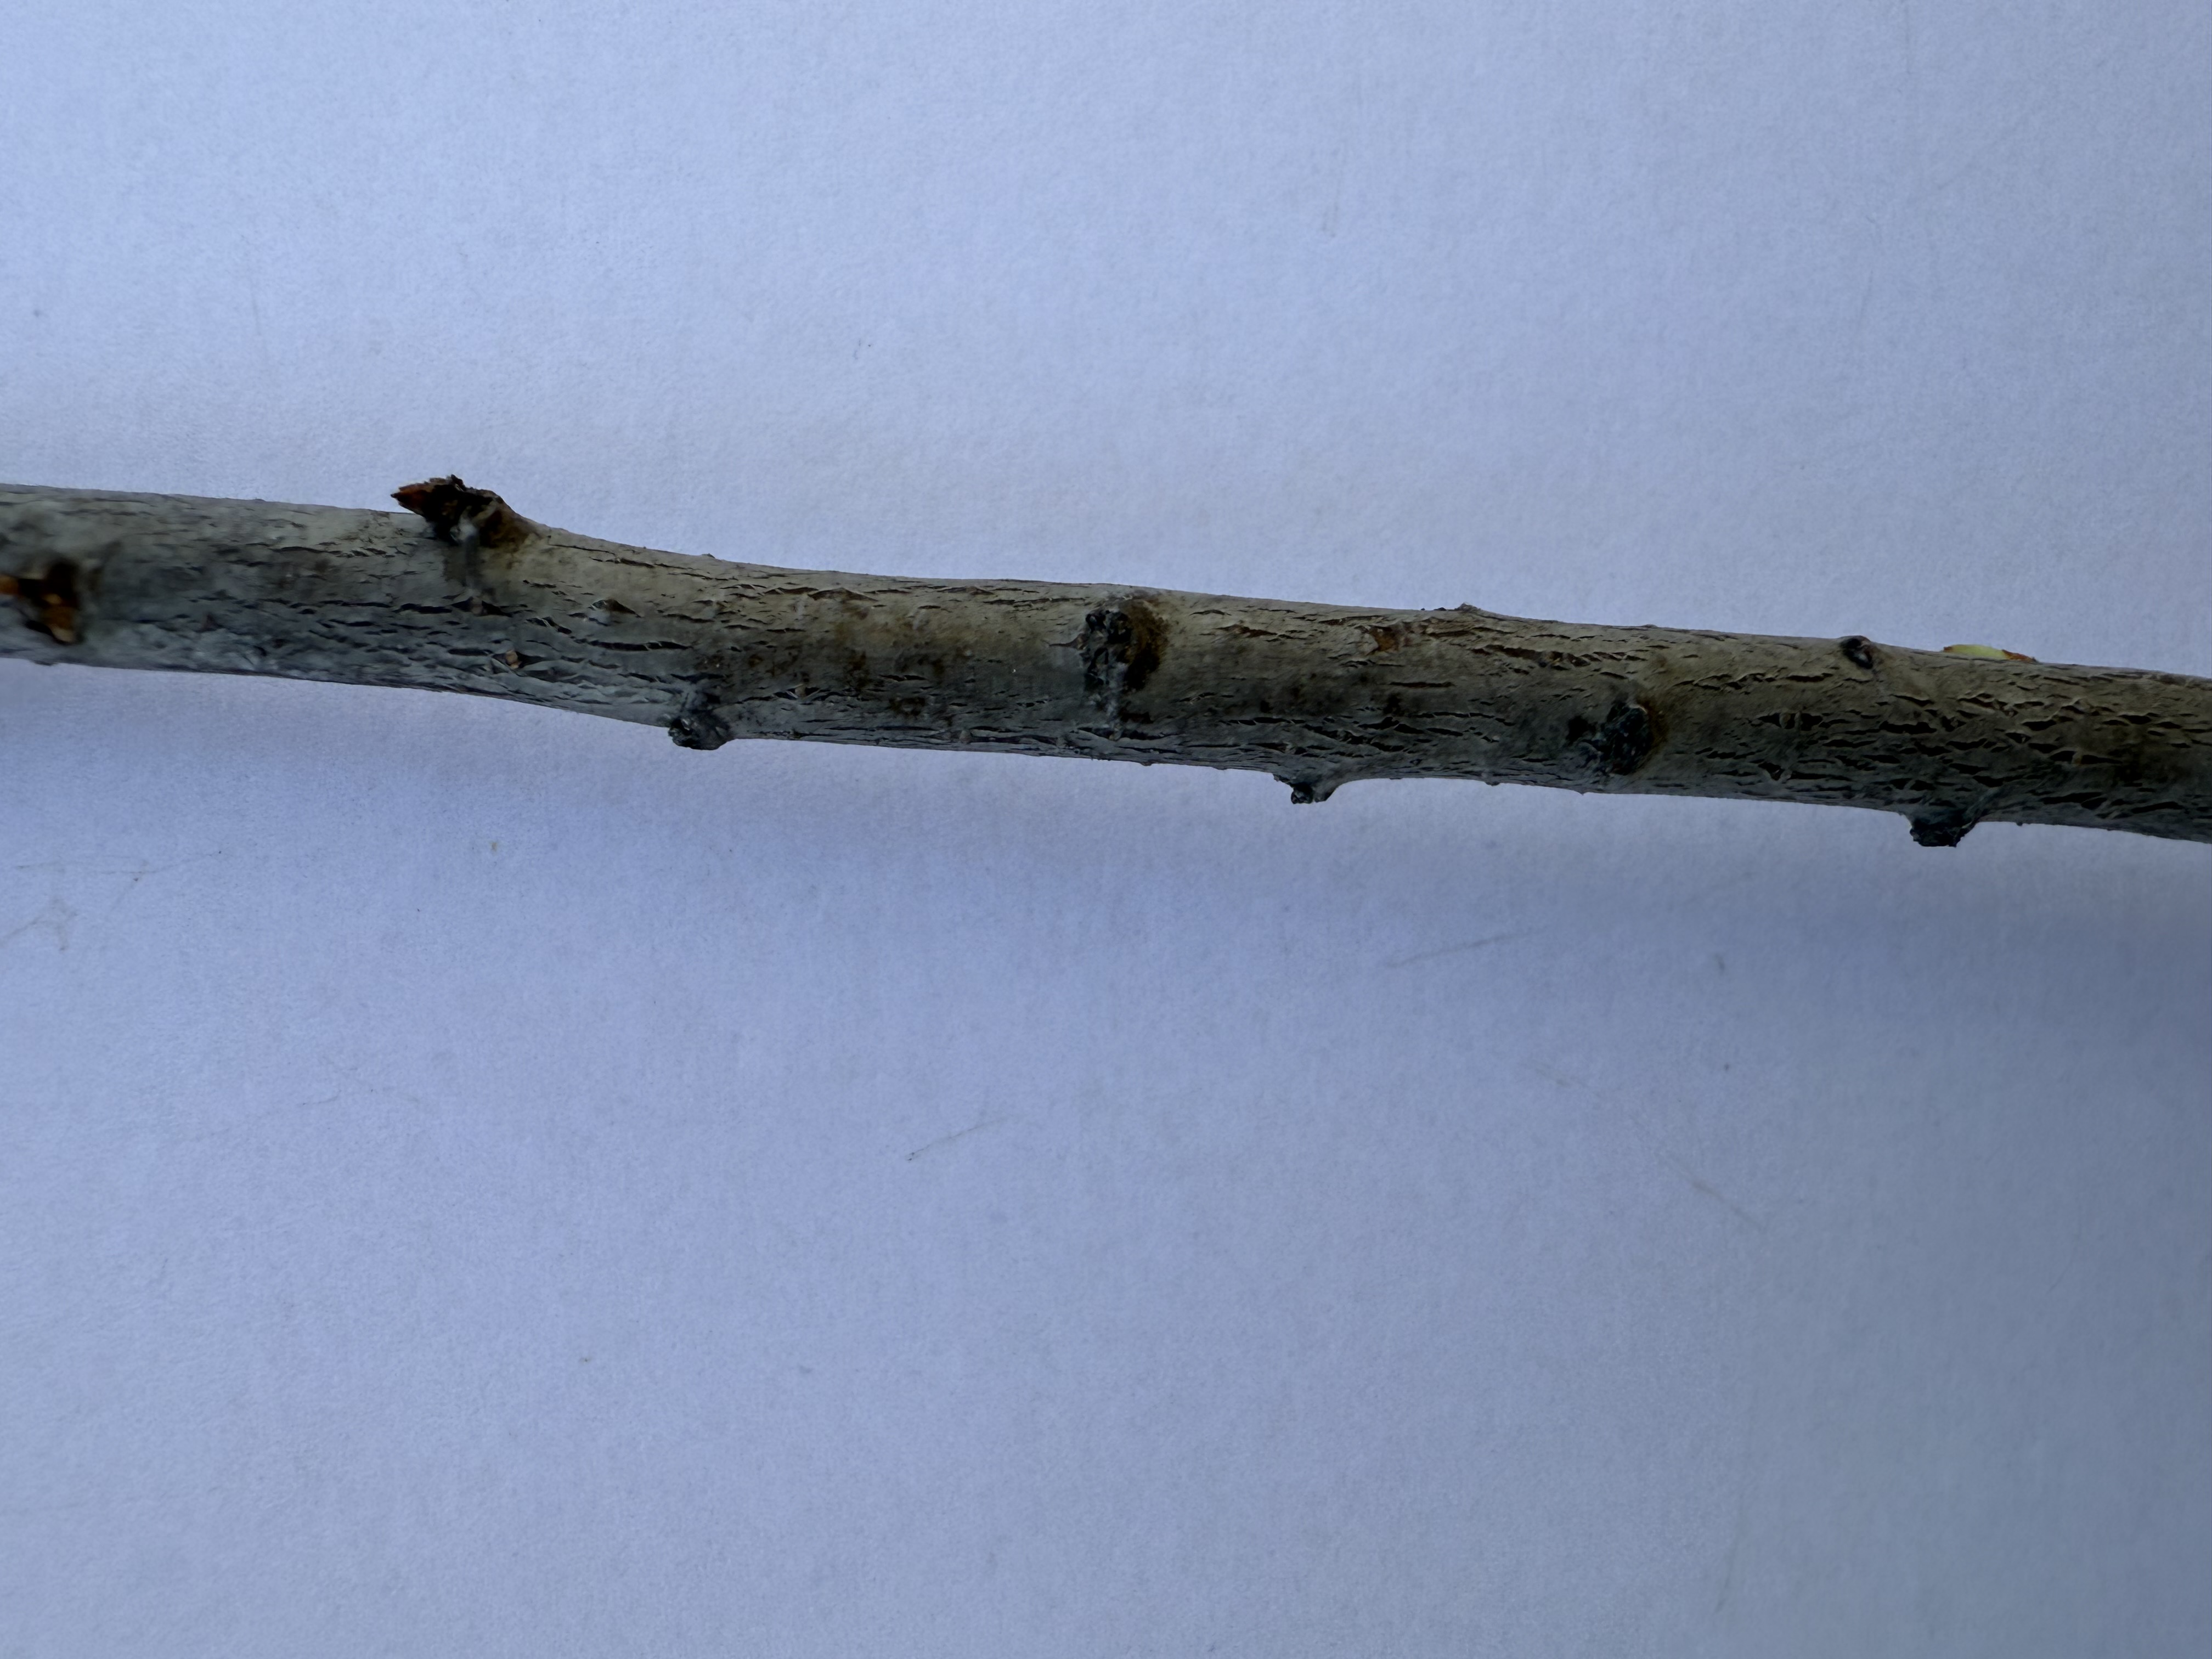
Variety: Papaz Plum